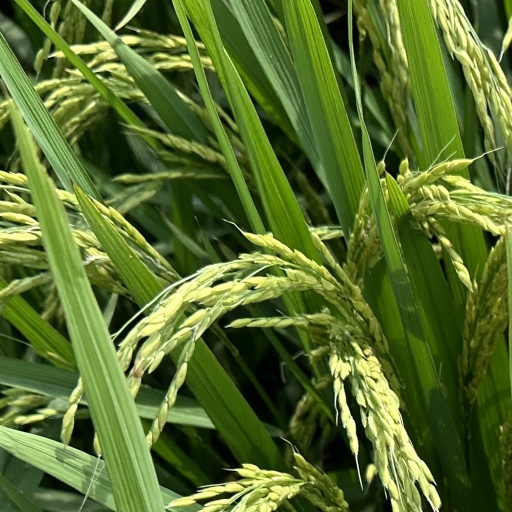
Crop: rice